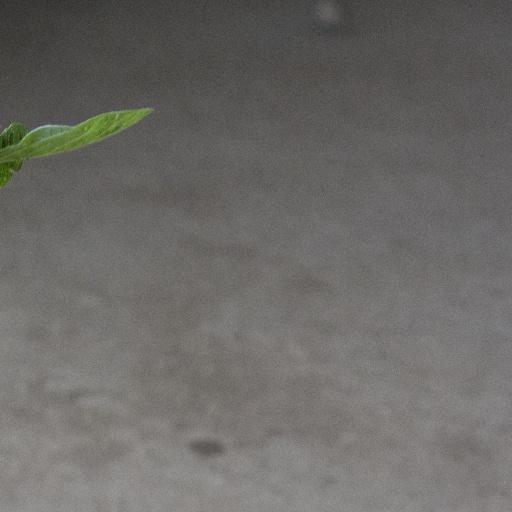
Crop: soybean